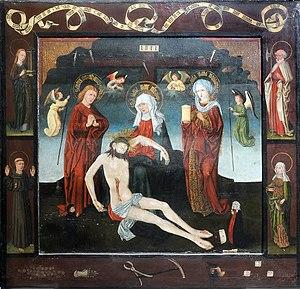
Cette oeuvre qui date de 1490 environ est en cours de restauration dans l'église Sainte-Marie à Berlin. Elle montre le christ quand il descend de la croix.
La famille von Blankenfeld de Berlin est une famille de la noblesse immémoriale de Berlin. Cette famille se trouva aux commandes de la ville de Berlin entre 1294 et 1571 soit près de 300 ans sans discontinuer. On dénombre, à Berlin, sept bourgmestres von Blankenfeld pendant cette période de 300 ans. On remarque la présence de la famille von Blankenfeld sur Berlin de 1220 à 1896 soit près de sept siècles.